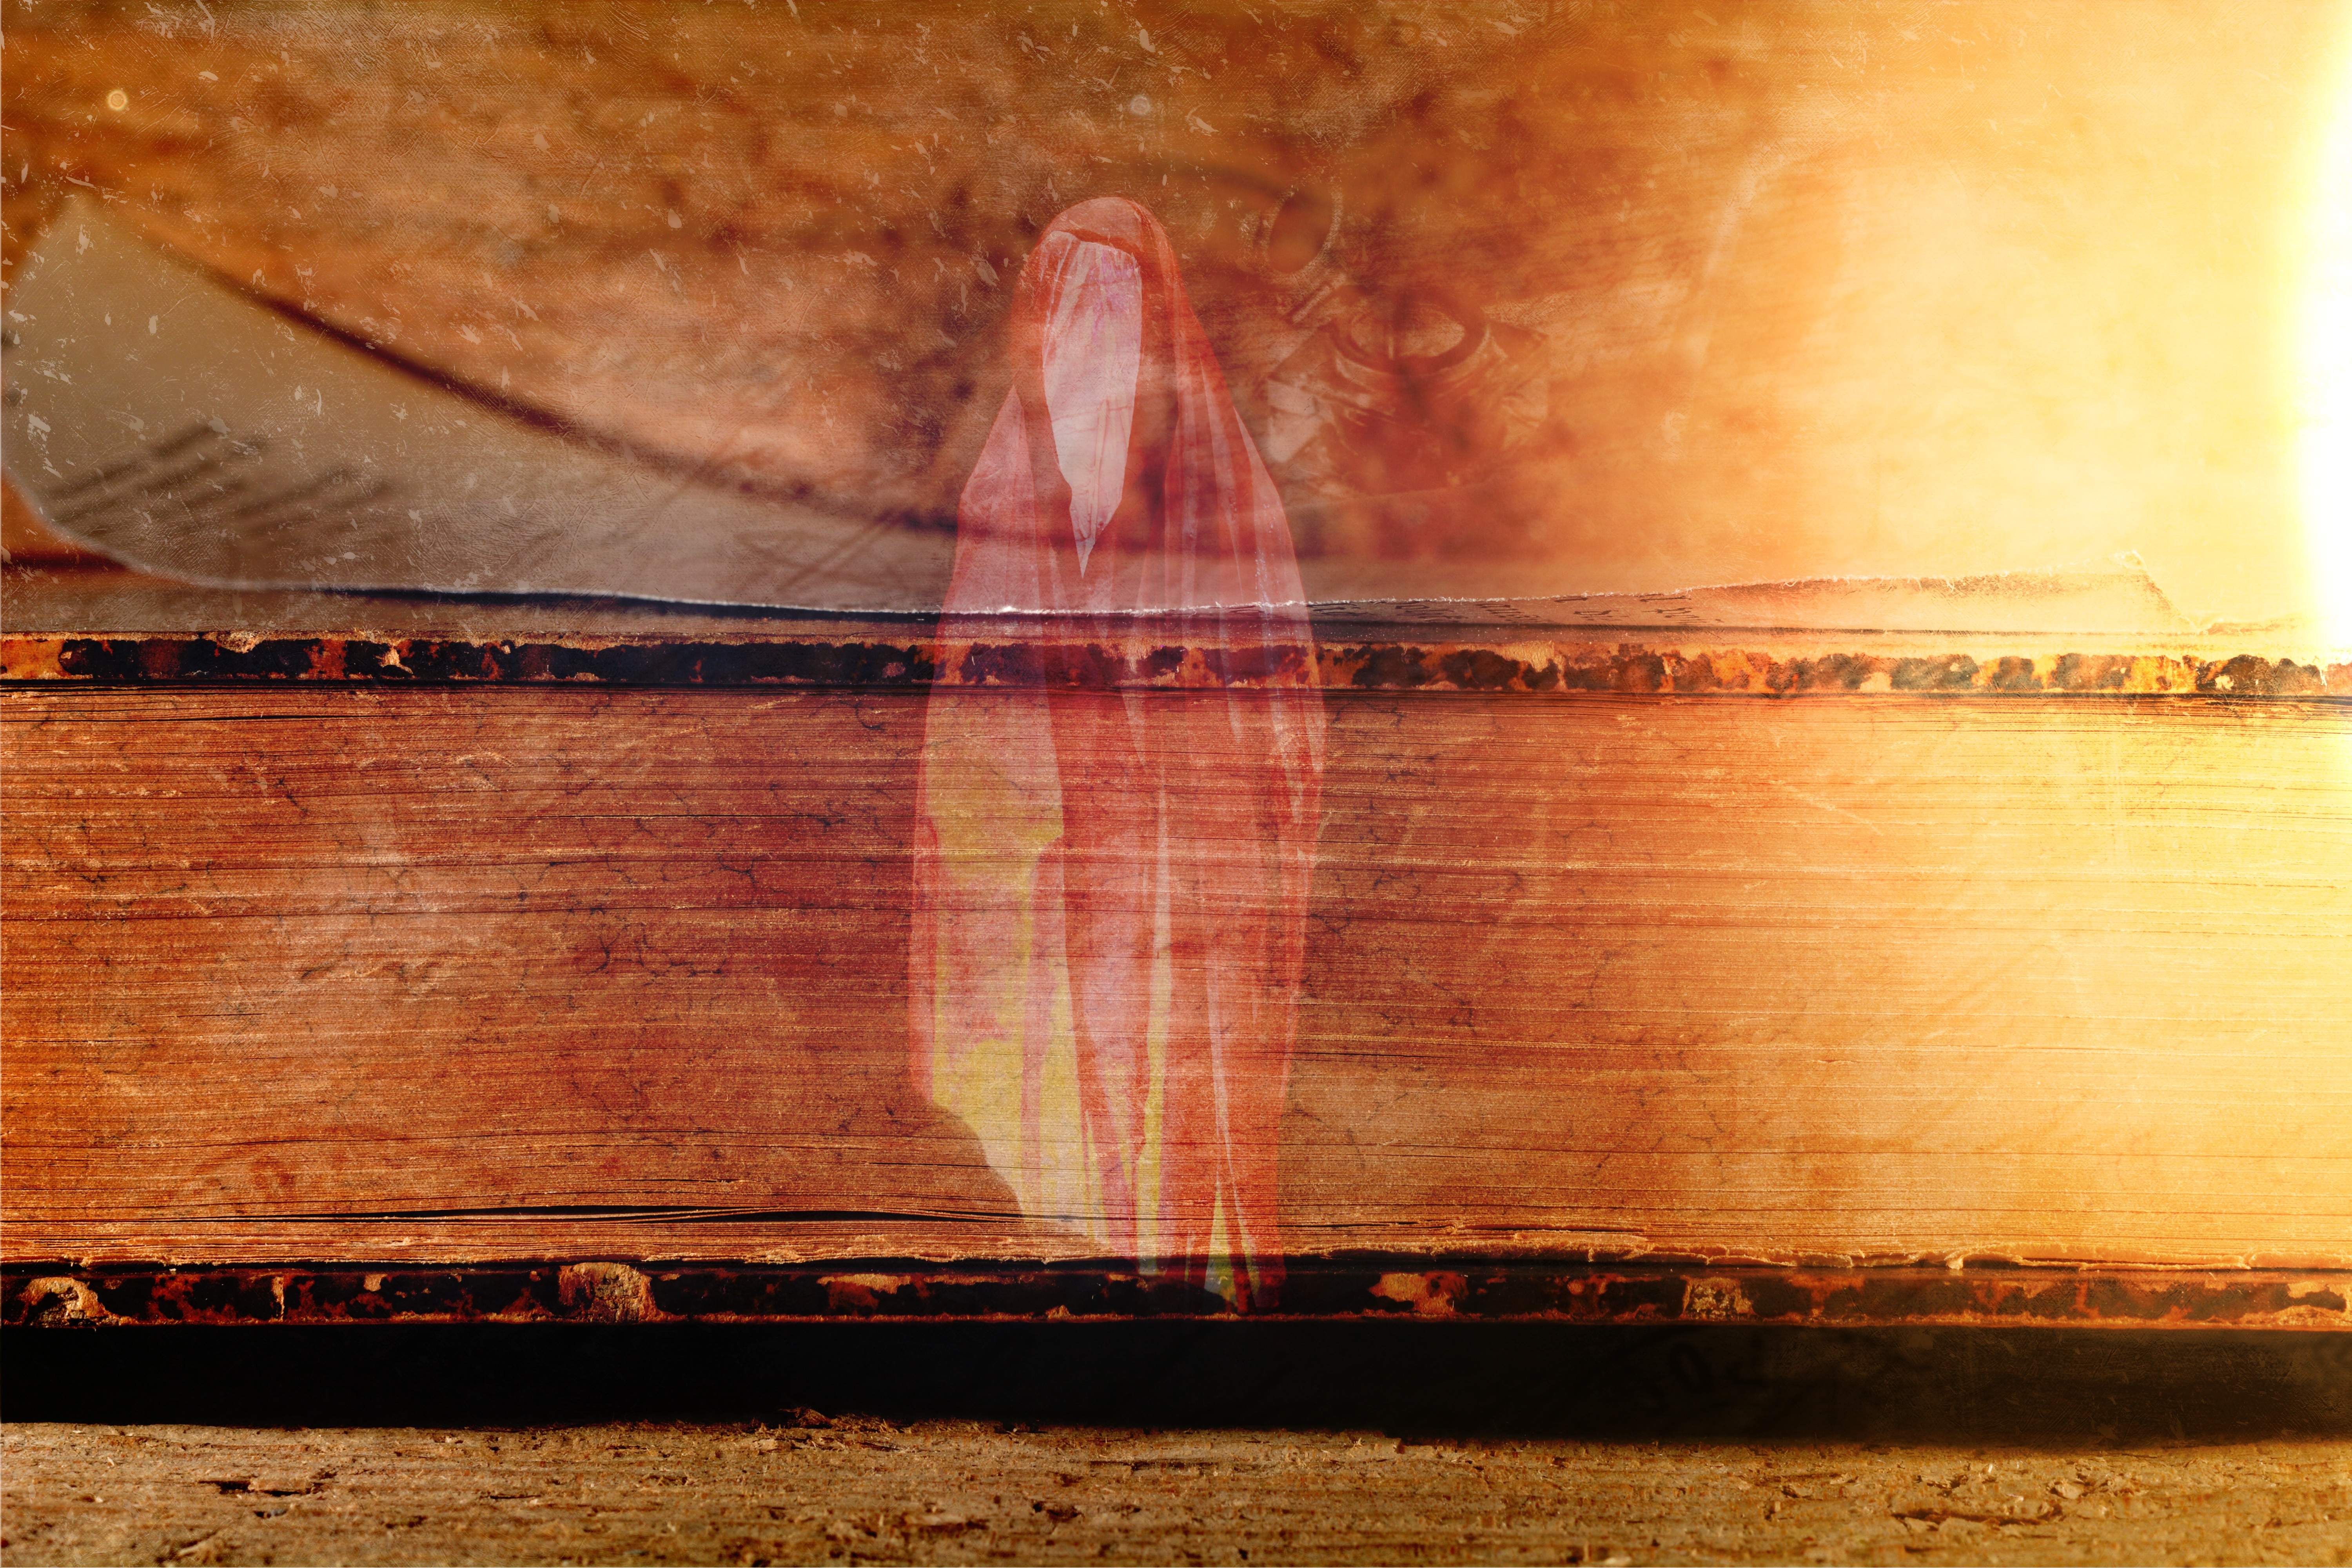
book, light, wood, texture, old, color, painting, temple, image, spirit, shape, ancient history